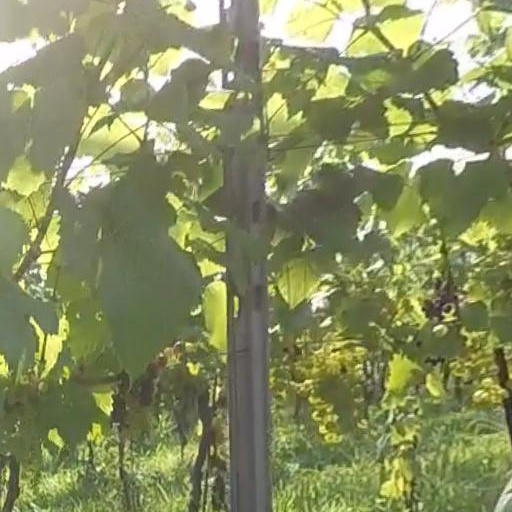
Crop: grape